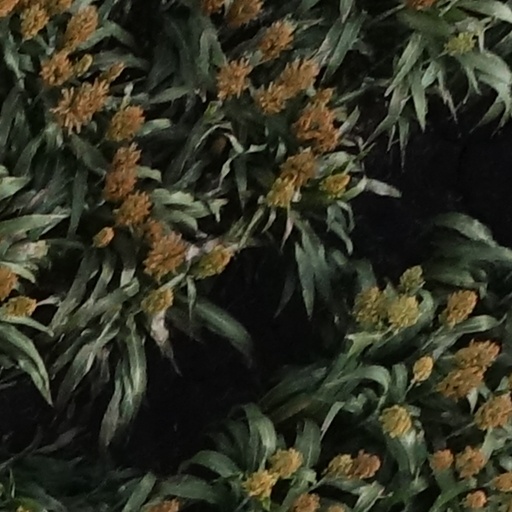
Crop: sorghum